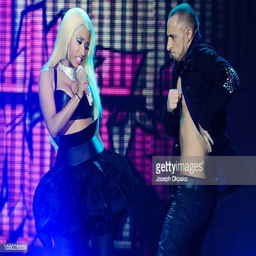
pop artist performs on stage during the leg of pink friday reloaded tour